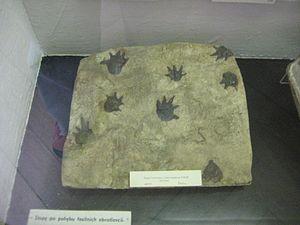
Une ichnite est une empreinte de pied fossilisée.